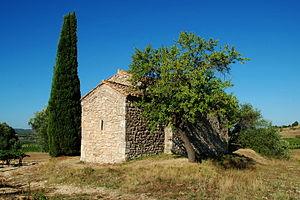
France - Languedoc - Aude - Moussan - chapelle Saint-Laurent (préroman) This building is inscrit au titre des Monuments Historiques. It is indexed in the Base Mérimée, a database of architectural heritage maintained by the French Ministry of Culture,
Cet article recense les monuments historiques de l'Aude, en France.
La chapelle Saint-Laurent de Moussan est une chapelle préromane située à Moussan dans le département français de l'Aude en région Occitanie.